George Balanchine

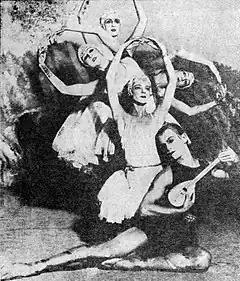
"Apollon musagète", 1928

In 1924, "the Young Ballet" managed to obtain a permission to leave Soviet Russia and tour around Europe. Balanchine with his wife, Tamara Geva, and several other dancers (Alexandra Danilova, Nicholas Efimov) went to Germany, but their performances in Berlin received a chilly response. "The Young Ballet" had to perform in small cities of the Rhine Province such as Wiesbaden, Bad Ems, and Moselle. Geva wrote later, that in that time they had to dance 'in small dark places, in summer theaters and private ballrooms, in beer gardens and before mental patients'. They could barely afford paying for hotels and often had only tea for a meal. In London, they had two weeks of very unsuccessful performances, when the audience met them with dead silence. With expiring visas, they were not welcome in any other European country. The young dancers settled in Paris, where there was a large Russian emigre community.